Scottie Wilson

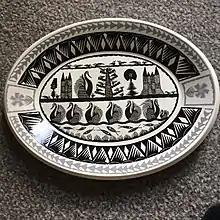
Royal Worcester dinnerware by Scottie Wilson

Wilson spent his remaining years in Kilburn, an area of northwest London, working alone in his small lodgings. In the early 1950s, he travelled to France at the persuasion of artist and outsider art fanatic Jean Dubuffet. There Wilson was met by not only Dubuffet, but also by Pablo Picasso; both were fans and owners of Wilson's work. According to art critic Bill Hopkins, a friend of Wilson who accompanied him on the trip: